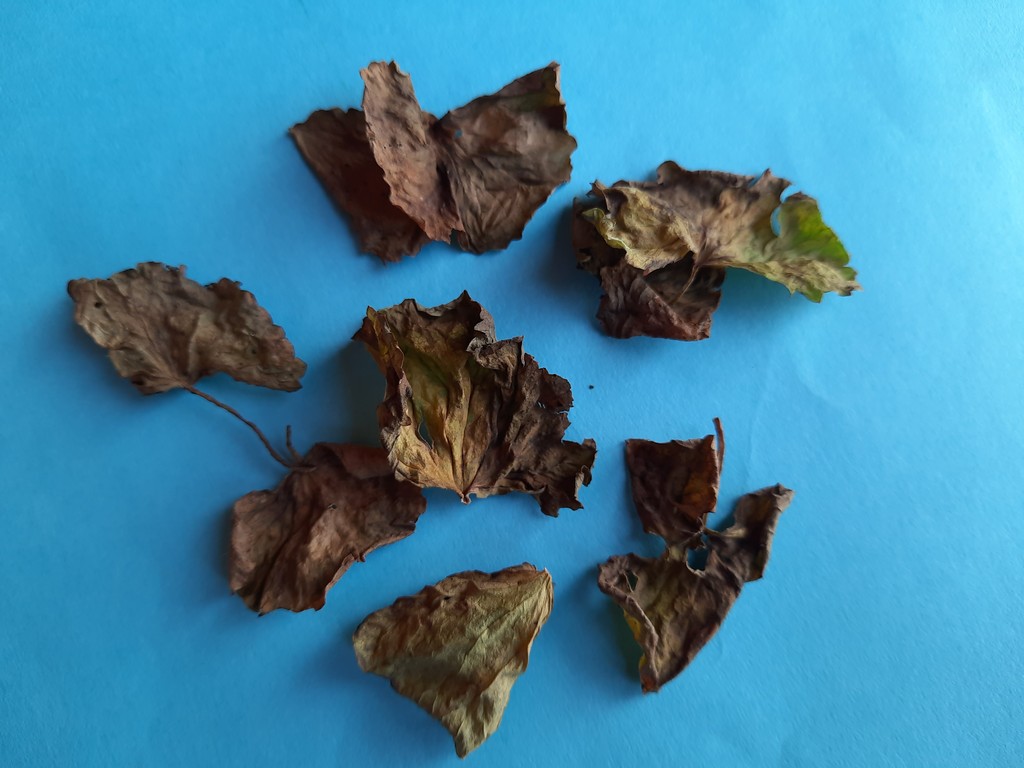
Label: Dried